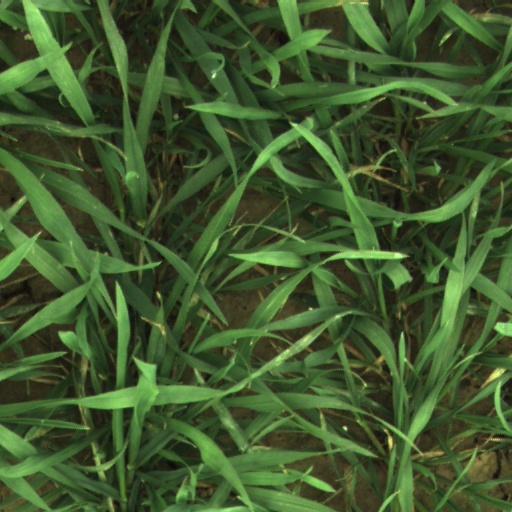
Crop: wheat